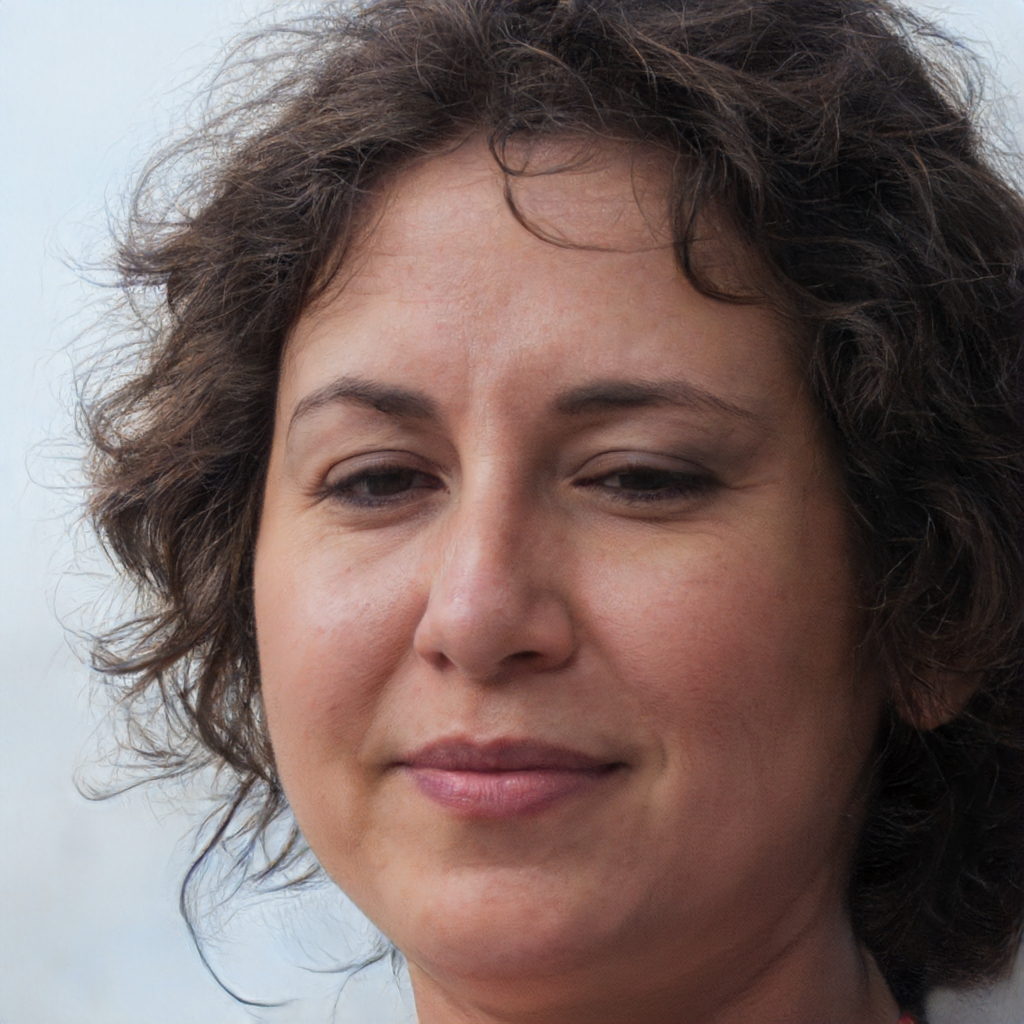
Gender: Female